Bengal

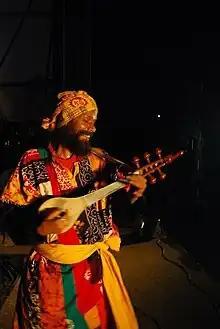
A Baul musician. The Baul ballads of Bangladesh are classified by UNESCO as humanity's intangible cultural heritage

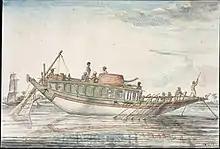
18th century painting of a budgerow

West Bengal is a constituent state of the Republic of India, with local executives and assemblies- features shared with other states in the Indian federal system. The president of India appoints a governor as the ceremonial representative of the union government. The governor appoints the chief minister on the nomination of the legislative assembly. The chief minister is the traditionally the leader of the party or coalition with most seats in the assembly. President's rule is often imposed in Indian states as a direct intervention of the union government led by the prime minister of India. The Bengali-speaking zone of India carries 48 seats in the lower house of India, Lok Sabha.